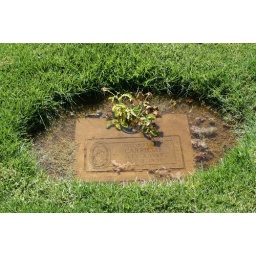
Guess they water the grass well in this area..*g*